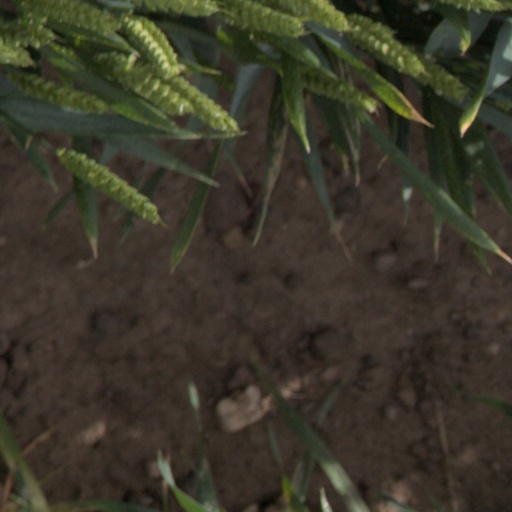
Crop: wheat